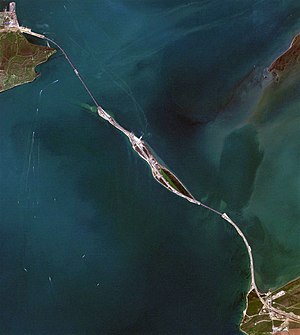
Krimbroen / Bygningen af broen / Linjeføringen
Satelitfoto fra byggepladsen 14. april 2018
Krimbroen er to parallelle broer, der er opført af Den Russiske Føderation over Kertjstrædet mellem Tamanhalvøen i Krasnodar kraj og Kertjhalvøen på Krim. Brokomplekset bliver jernbane- og vejforbindelse og beregnet til at supplere den eksisterende færgefart, der oprettedes i 1953. Forbindelsen over Kertjstrædet er en del af Europavej E97. Med længden på 18,1 km er det den længste broforbindelse i Europa.